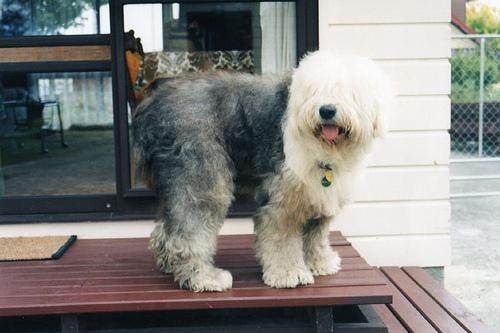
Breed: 257-n000108-Old_English_sheepdog